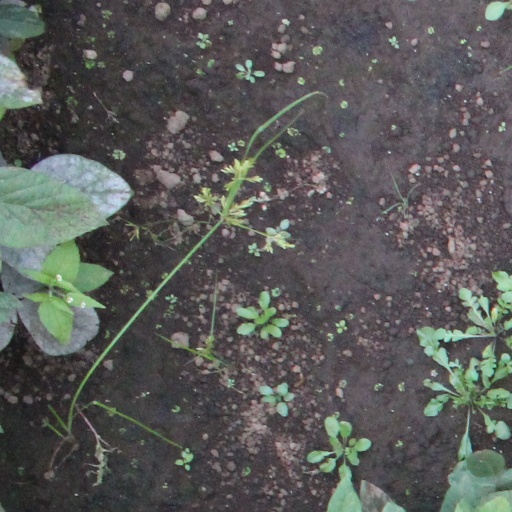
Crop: soybean